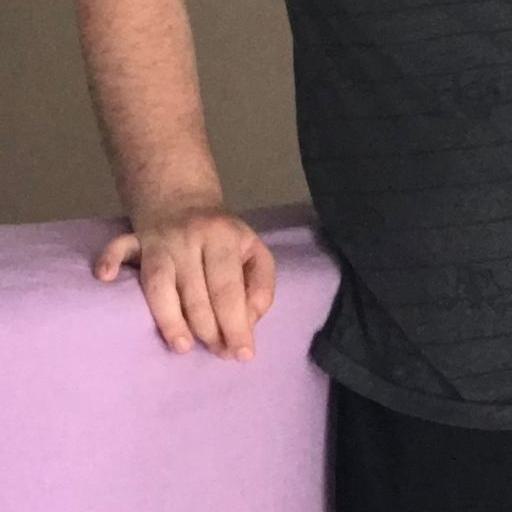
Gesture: no_gesture